Tomás Bobadilla

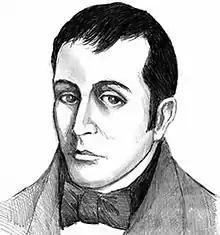
Bobadilla in his early career was active in politics, including as an active member in the government of his friend and early independence leader, José Núñez de Cáceres.

His married life was an expression of deep Creoleism. The high positions did not prevent him from living as a couple, for more than a decade, with María Virginia Desmier D'Olbreuse, daughter of French emigrants, twice widowed by French people. Bobadilla had his children with her out of wedlock, although he recognized them. It came to be in May 1832 that the couple legally formalized their marital situation, both civilly and ecclesiastically. He distinguished his wife with the delicacy of the mentality of the time, calling her La Madama, which alluded to her French origin. The relationship, however, continued to be stormy, and his wife ended up separating from him when she found out about one of his affairs; He had 5 children born out of wedlock: María del Carmen Leonor (b. 1823), María Vicenta (b. 1824), Gerardo (b. 1827), Carlos Tomás (b. 1830), José María (b. 1830); they had a daughter after their wedding: Clemencia Antonia (who was the mother of Adolfo Alejandro Nouel).